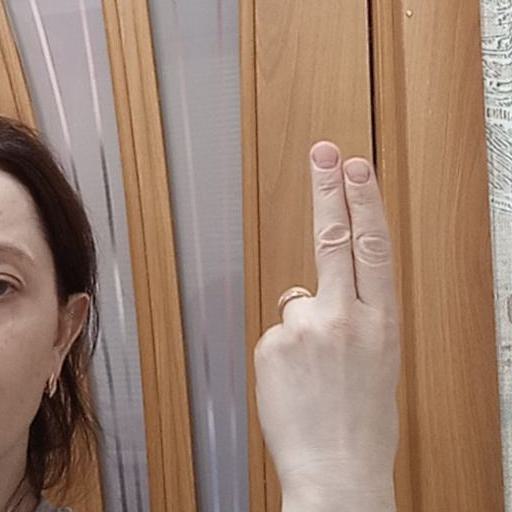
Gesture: two_up_inverted